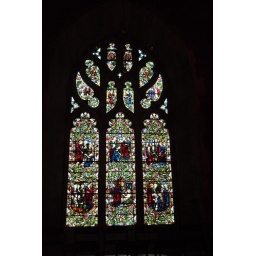
St. Peter window in the balcony